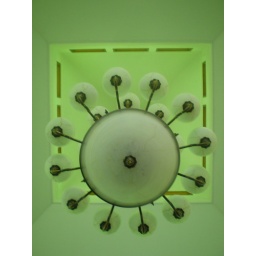
hang lamp in green #3